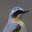
Label: bird